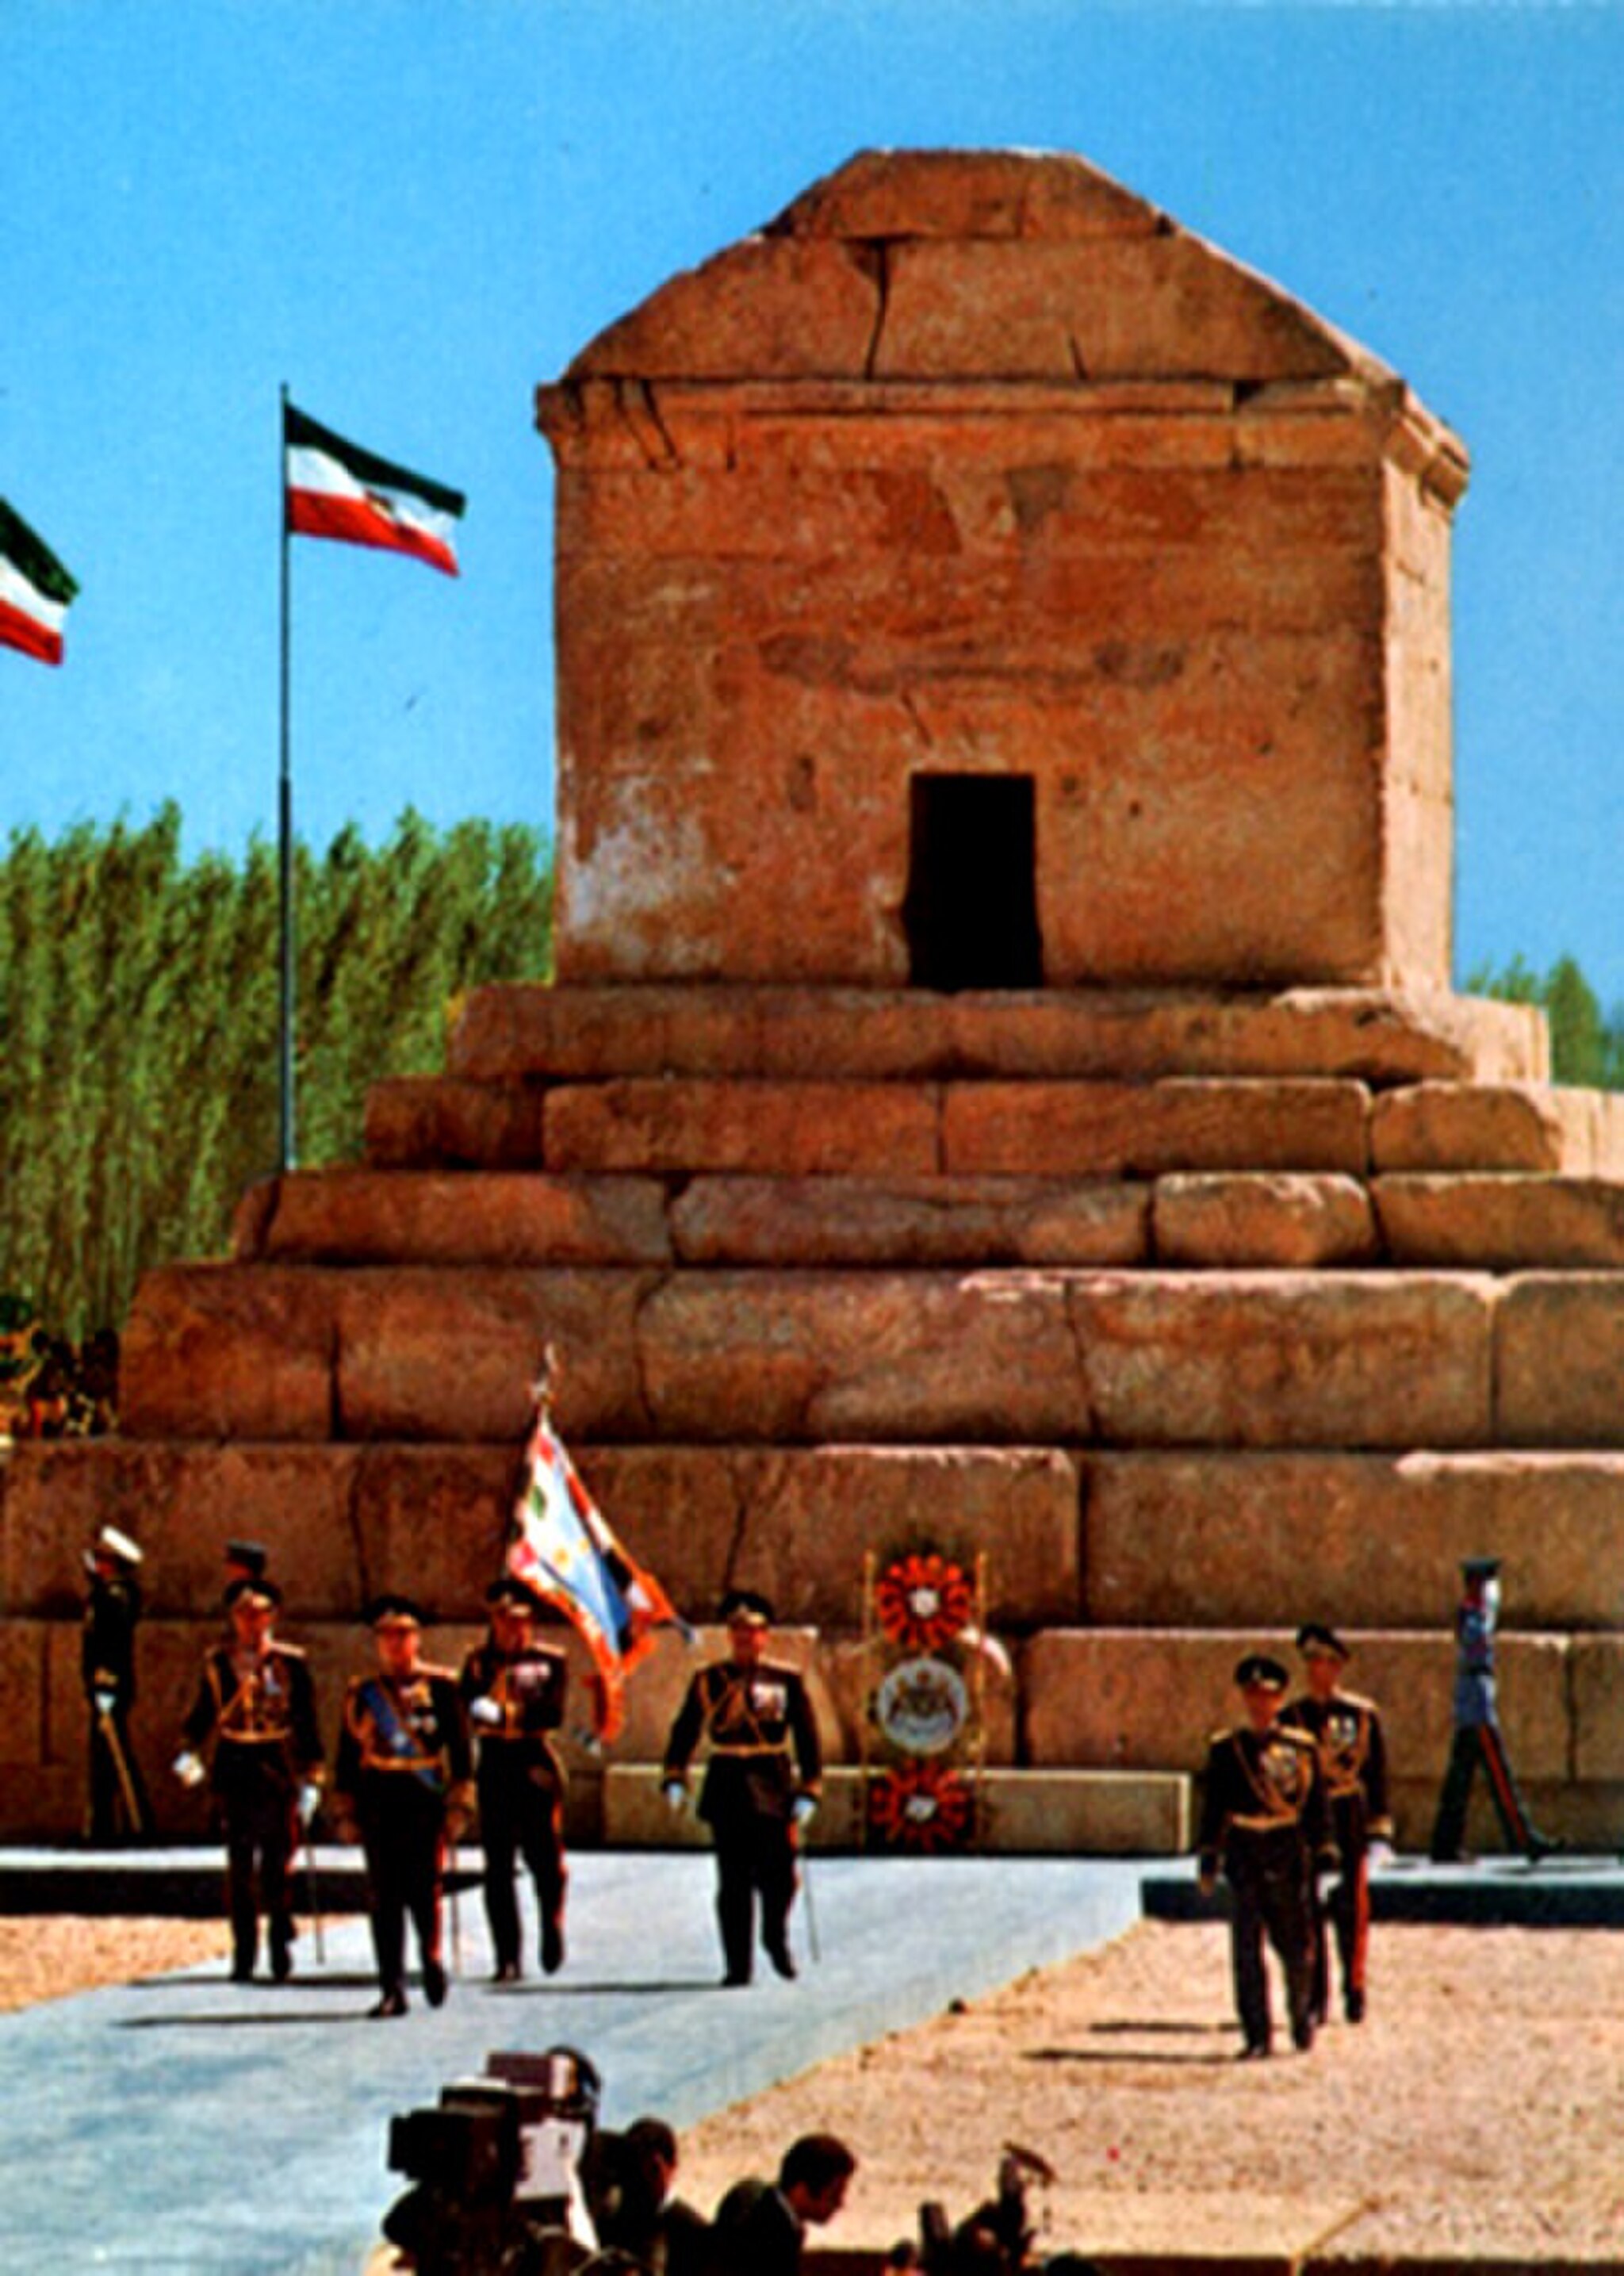
Title: KyrosCeremonies
Description: Part of the 2.500 years ceremonies at the tomb of Cyrus the Great
Date: 1971
Categories: Tomb of Cyrus the Great, PD Iran, 2500 year celebration of the Persian Empire, Military people with flags of Iran, Template Unknown (author), Colour guards of Iran, Photographs of imperial standards of Iran, Photographs of flags of Pahlavi dynasty in Iran